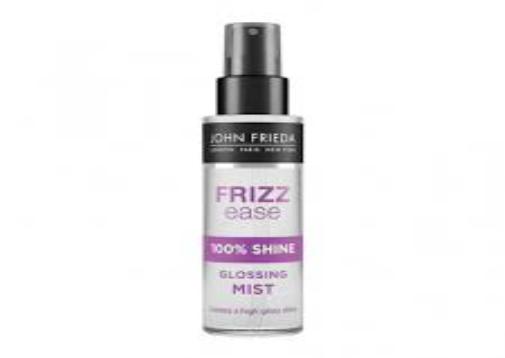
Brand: Frizz-Ease
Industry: Necessities